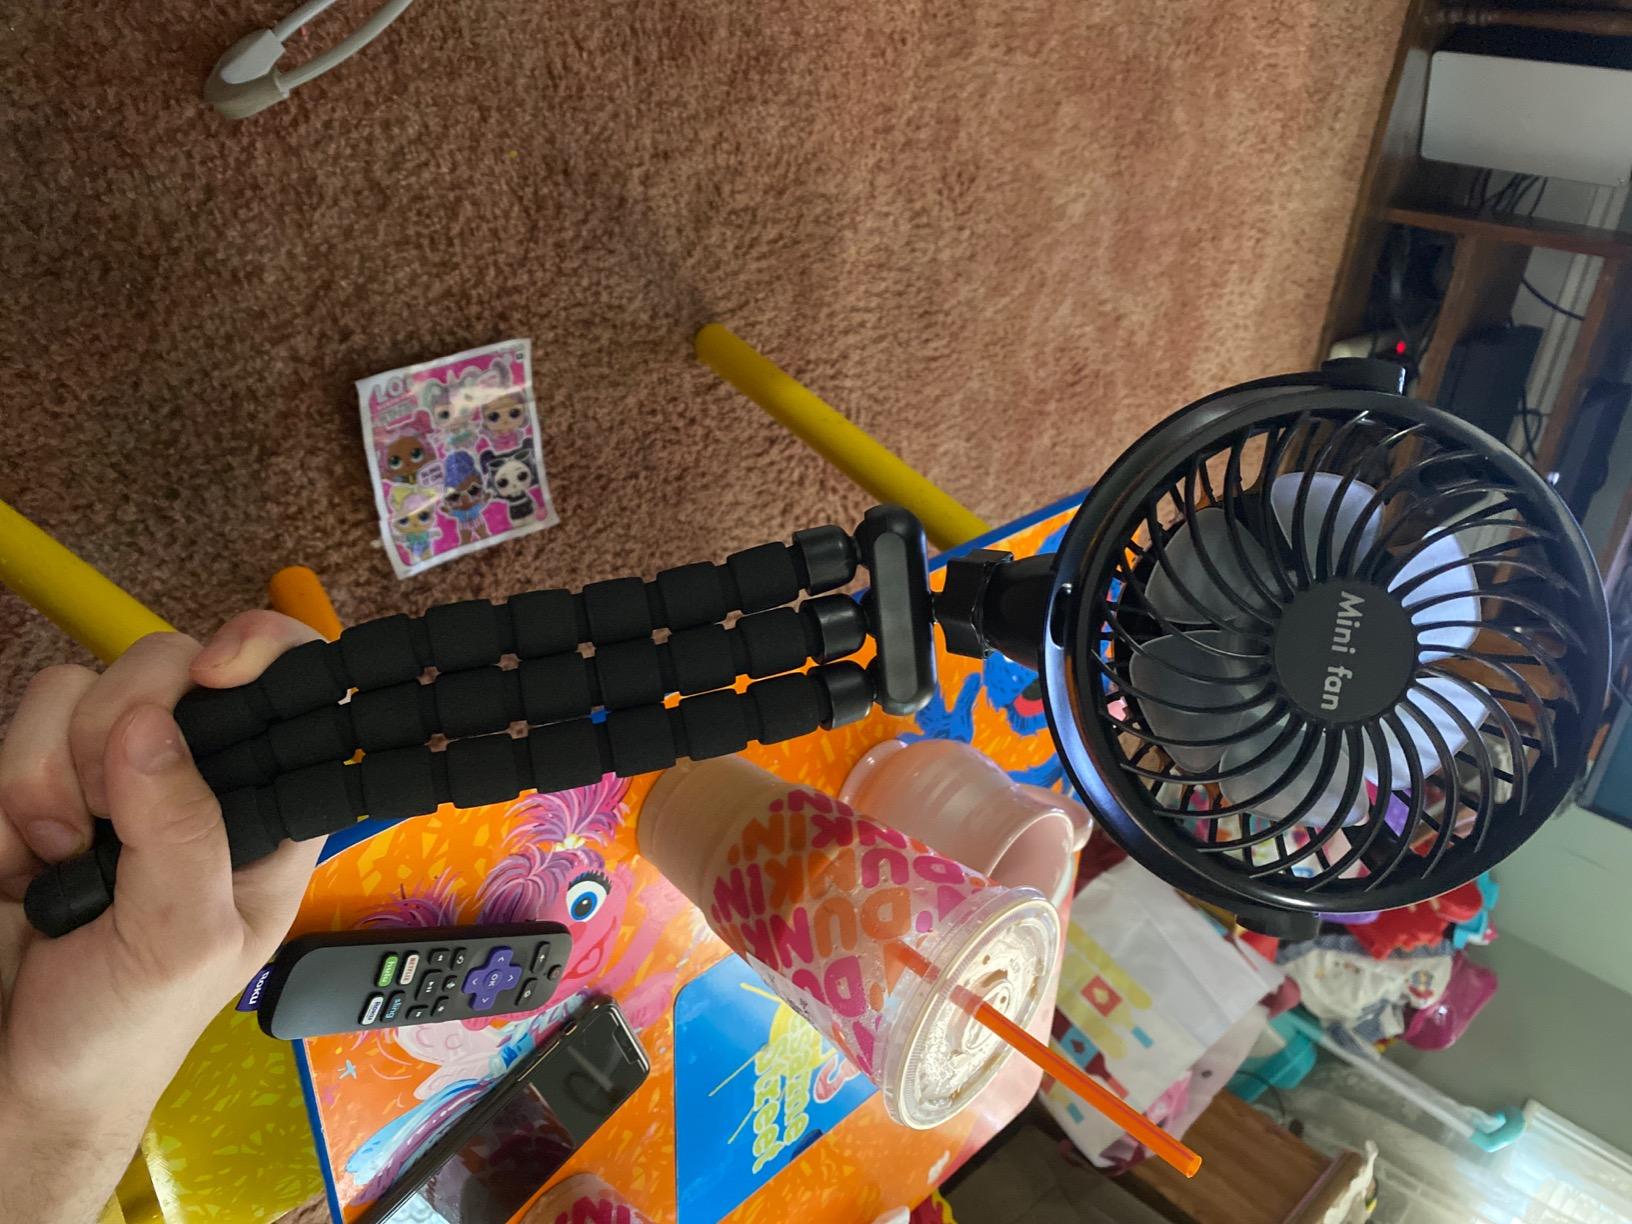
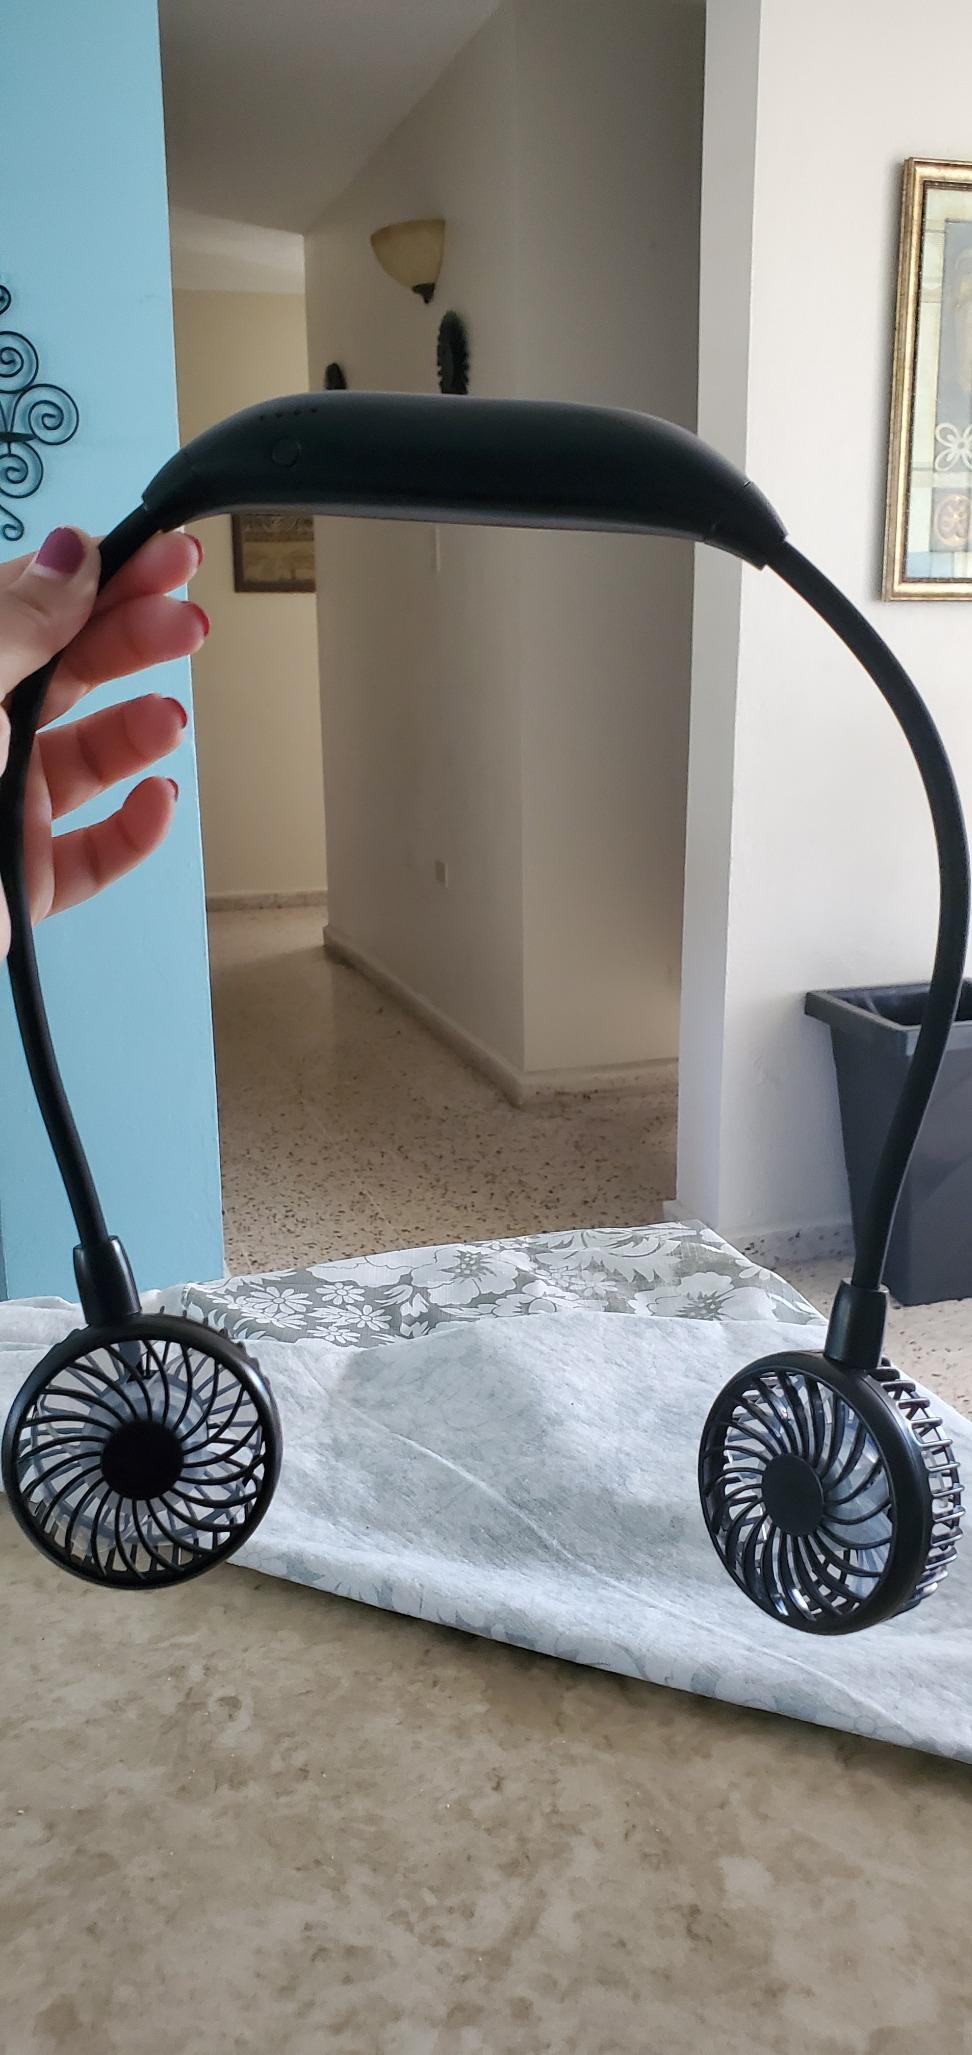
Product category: fan
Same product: no